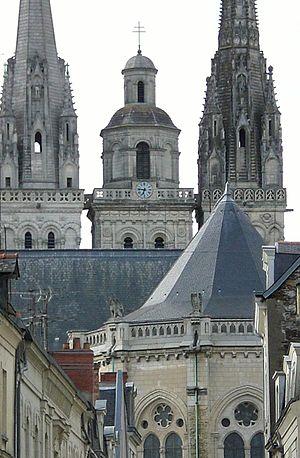
La croix de Lorraine est une croix à double traverse. En héraldique, on l'appelle croix archiépiscopale ou croix patriarcale ; elle figure dans les blasons des archevêques, et dans l'iconographie ancienne, pour signaler cette fonction. Cette croix figurait dans la symbolique des ducs d'Anjou devenus ducs de Lorraine à partir de 1431. La croix de Lorraine figurait également sur le drapeau du Reichsland d'Alsace-Lorraine, adopté par le Landtag d'Alsace-Lorraine le 25 juin 1912. Bien que légalement adopté, ce drapeau ne fut jamais reconnu par les autorités de l'empire allemand. Le 31 mai 1911, quarante ans après l'annexion, le Reichstag avait en effet fini par doter l'Alsace-Lorraine d'une constitution et d'un Landtag mais lui accordant une autonomie très restreinte, le territoire étant alors toujours contrôlé directement par l'empereur et l'état-major de l'armée impériale allemande.
La croix est un symbole en forme d'intersection, formée de deux lignes ou plus. La « région » est une zone définie par l'intersection.